Yogi Duniya

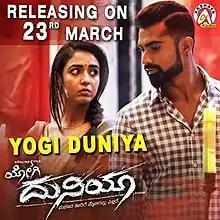
Official poster

Yogi Duniya is a 2018 Indian Kannada-language drama film directed by Hari and starring Yogesh and Hitha Chandrashekar.